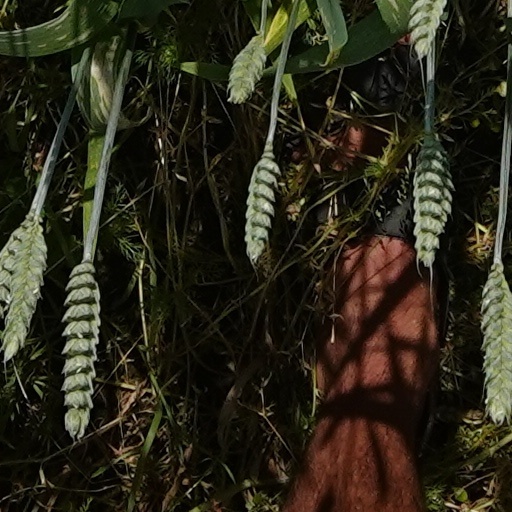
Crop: wheat